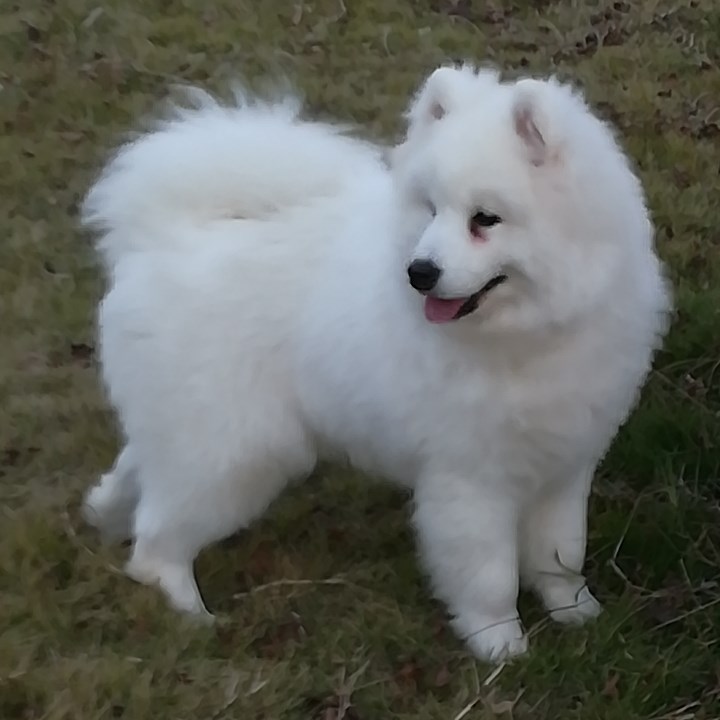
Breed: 2192-n000088-Samoyed